Guzhuang Signal railway station

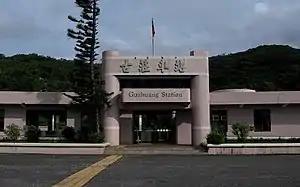

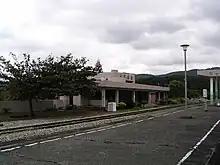
Guzhang station platform

Guzhuang is a railway station on the Taiwan Railways Administration South-link line located in Dawu Township, Taitung County, Taiwan.